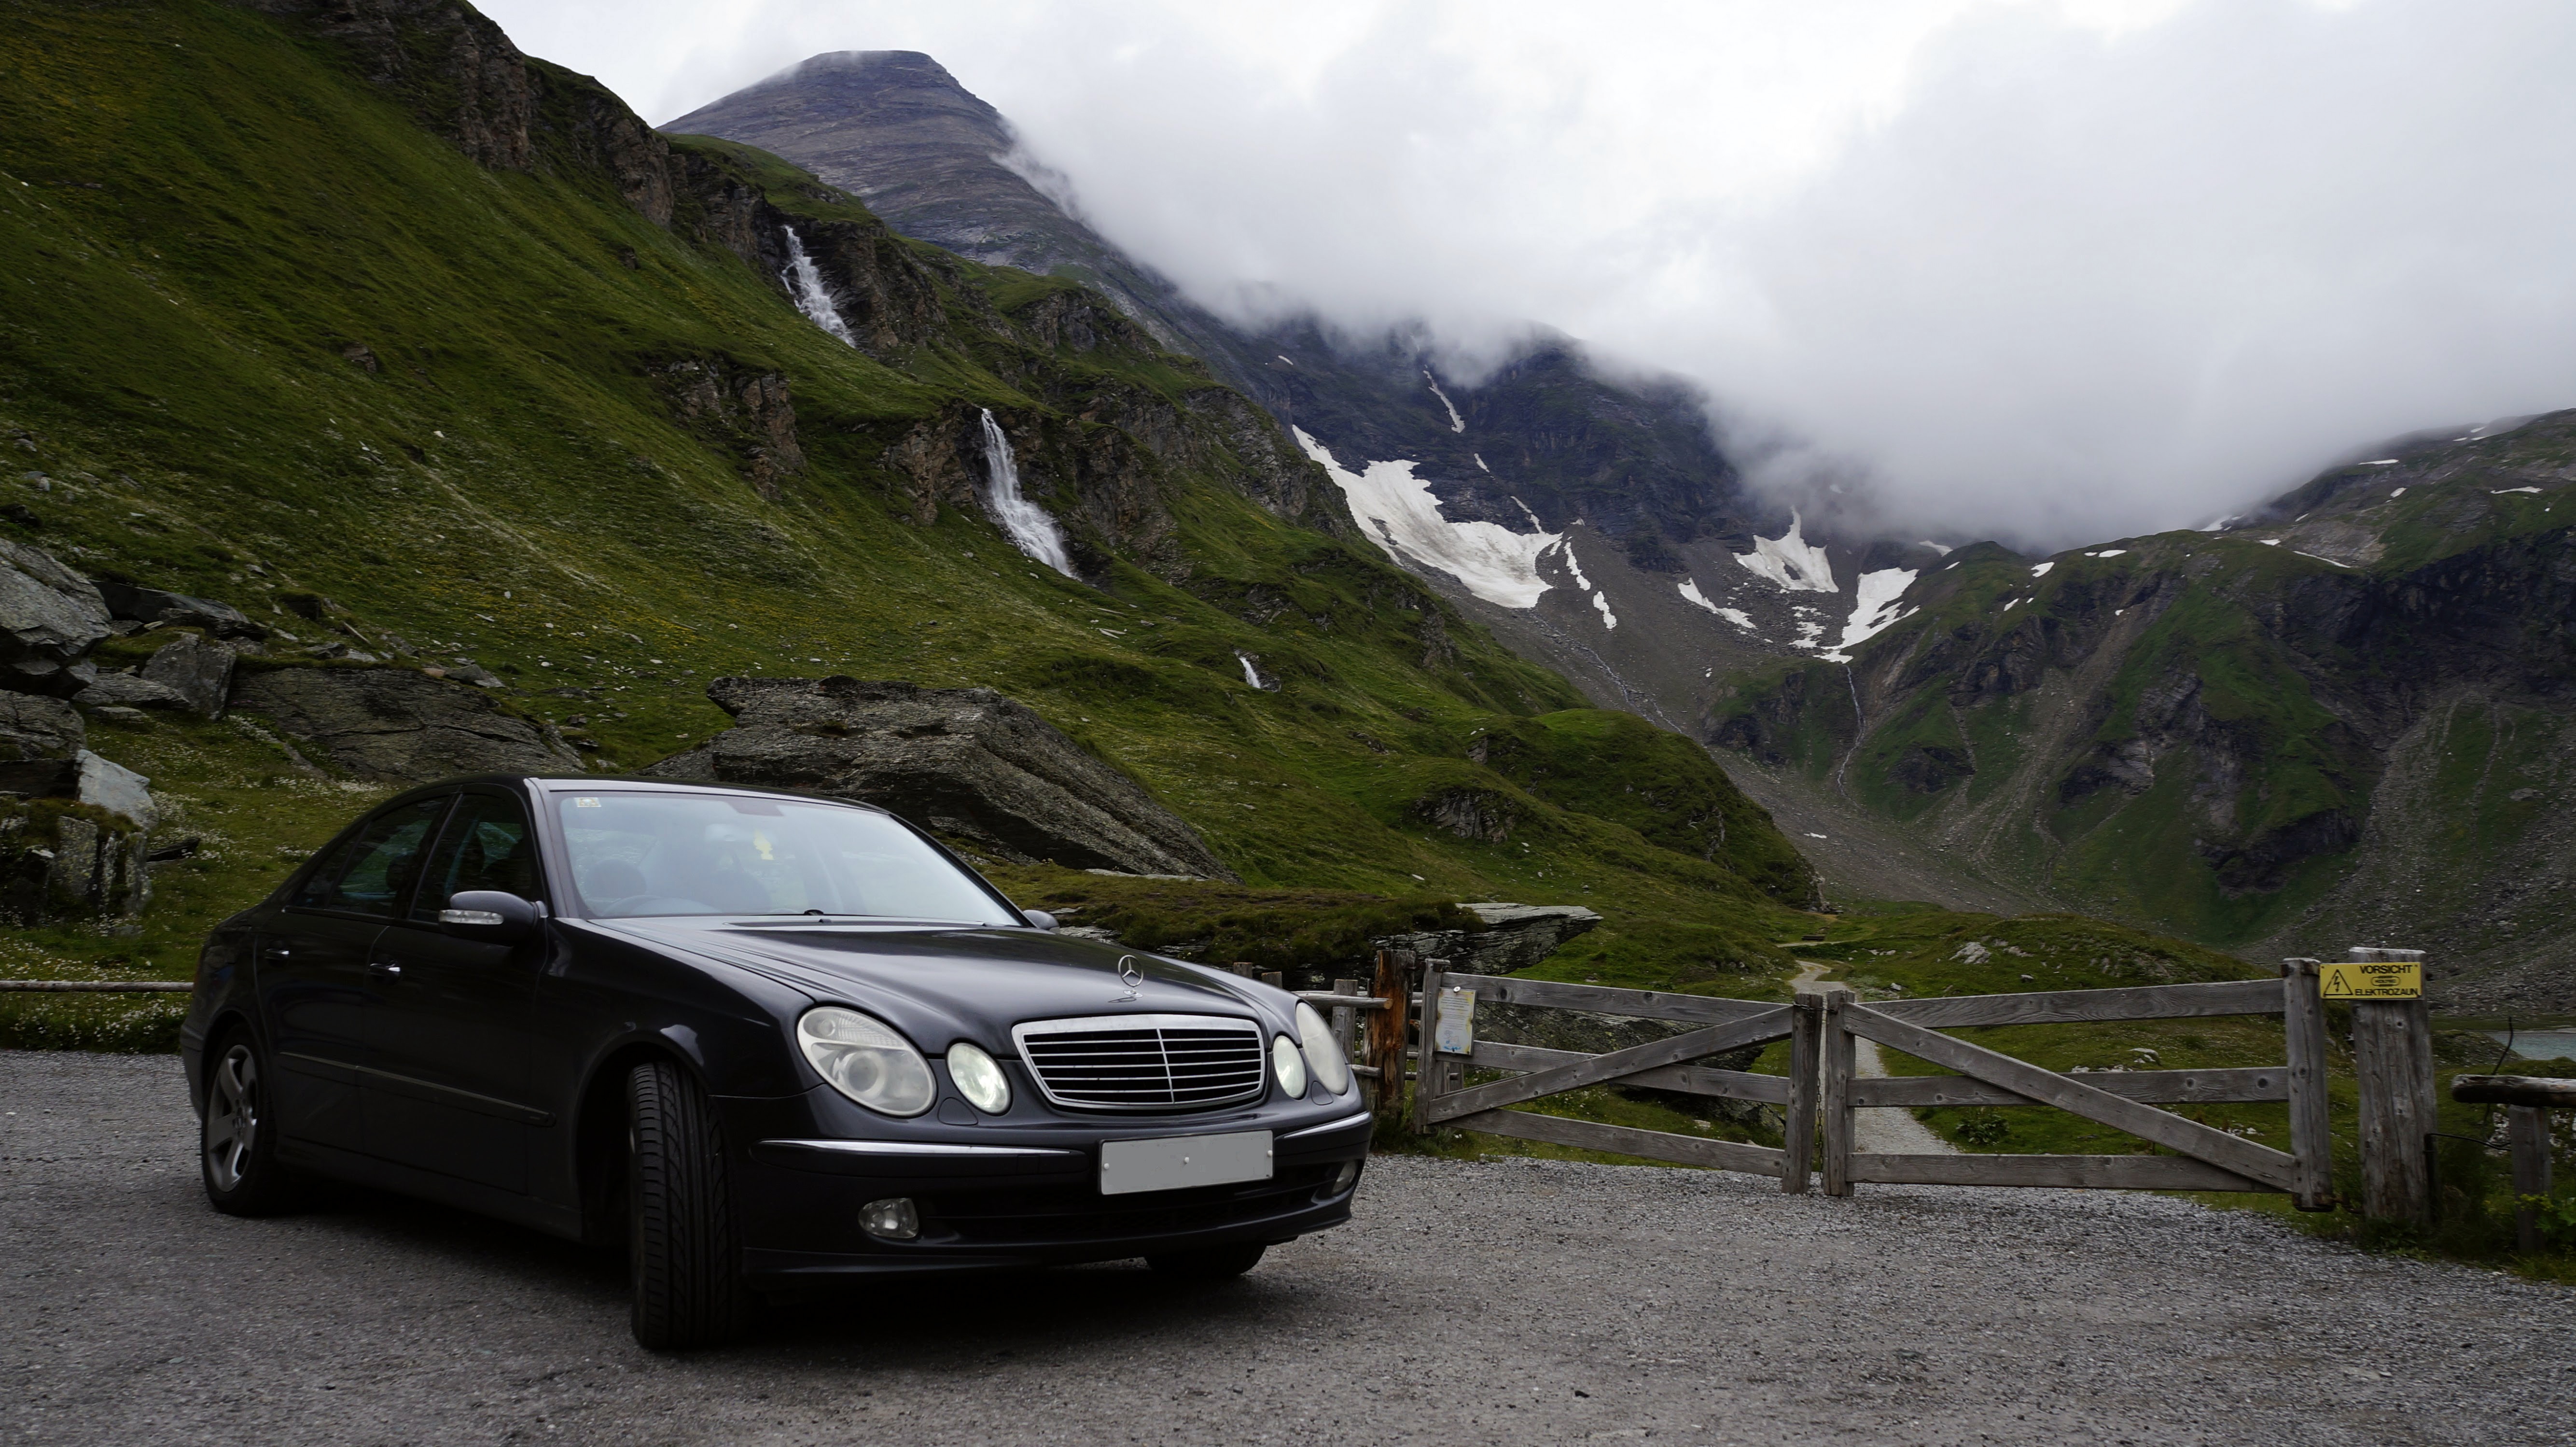
car, driving, mountain range, transport, vehicle, mountains, cars, sedan, mercedes, merc, land vehicle, automobile make, automotive exterior, luxury vehicle